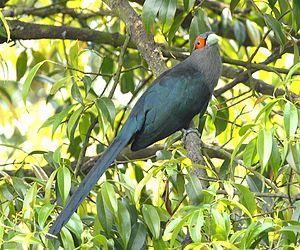
Le Malcoha à ventre roux est une espèce d'oiseau de la famille des Cuculidae. C'est une espèce monotypique.